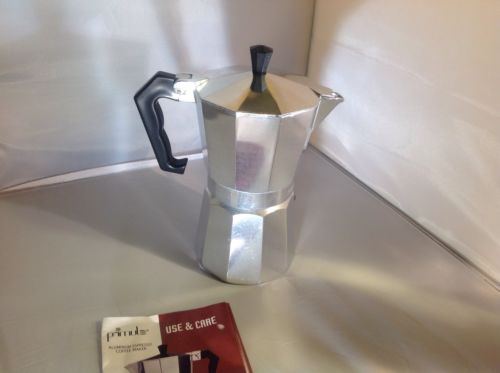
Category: coffee maker